Theory of Literature

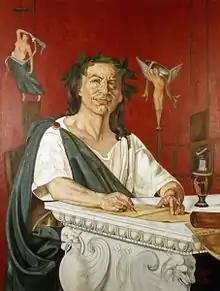
Wellek and Warren begin their discussion of the function of literature with Horace's proclamation that works should be "sweet and useful" ("dulce et utile").

Wellek and Warren limit their definition of literature to pieces of "imaginative literature", which can gain artistic merit from their coherence and complexity. The language in literary works is contrasted from scientific and everyday language by the use of connotative (non-literal) language and expressive content. Studies of literature must be literary and systematic, treating literature as literature and not part of another field. Wellek and Warren discuss several proposed functions of literature, beginning with Horace's proclamation that literature must be "sweet and useful" ("dulce et utile"; have a coalescing aesthetic and functional role), and extending to literature as a substitute for travel and experience, a vehicle for truth or persuasion, to relieve or incite emotion, or as something without a function. They ultimately describe the main function of literature as being loyal to its own nature.